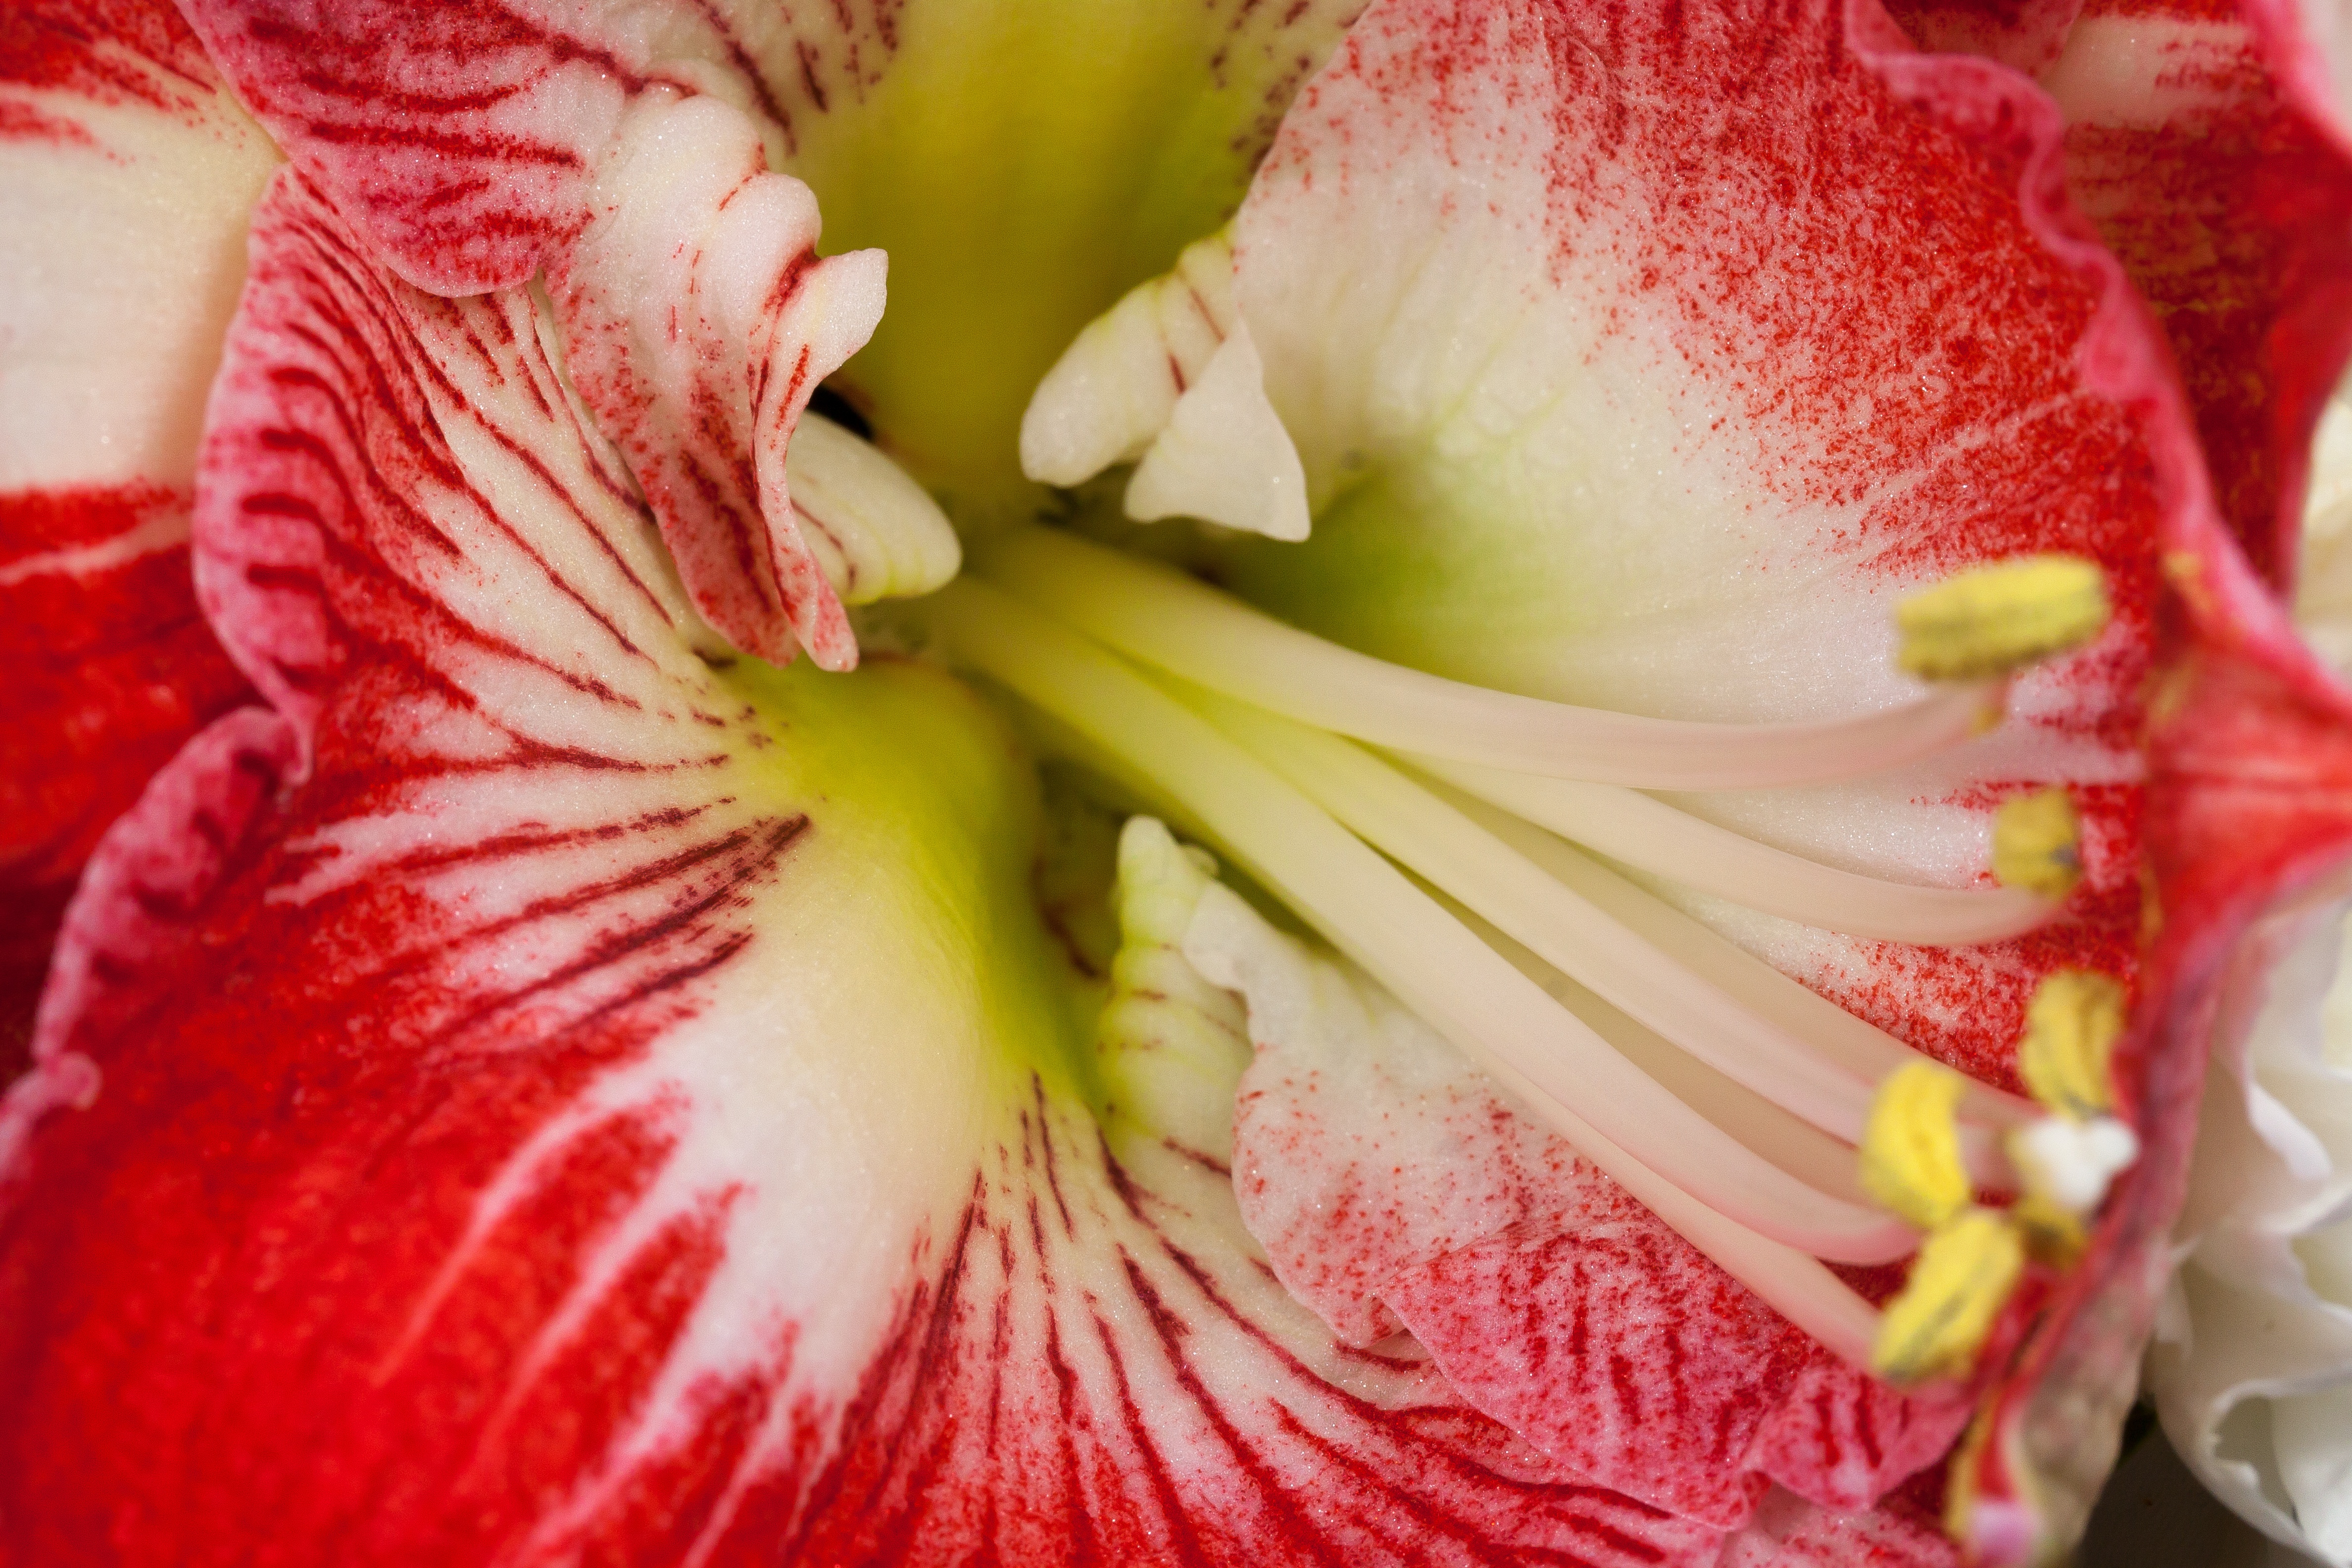
blossom, plant, flower, petal, bloom, red, macro, botany, pink, christmas, close, flora, close up, gorgeous, amaryllis, macro photography, inflorescence, flowering plant, amaryllis plant, land plant, amaryllis belladonna